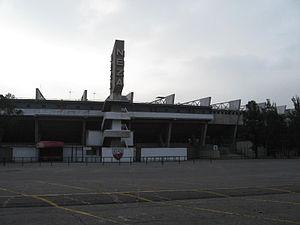
Le stade Neza 86 est un stade de football situé à Nezahualcoyotl au Mexique.